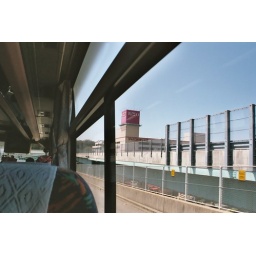
The Jusco sign is the pink square in the back......everything's so cheap there!!